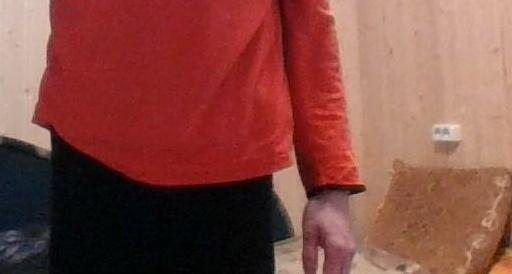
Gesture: no_gesture